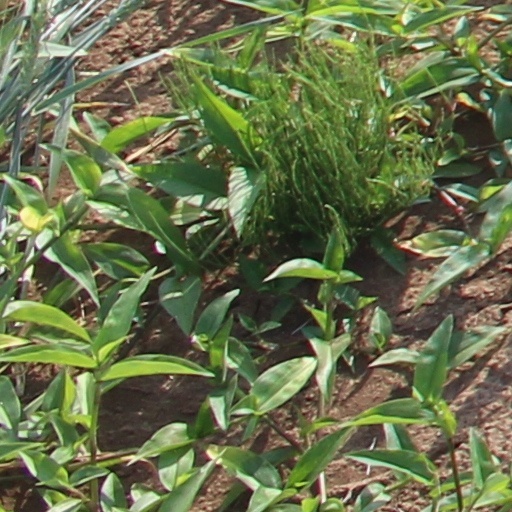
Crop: wheat